Justin Gaston

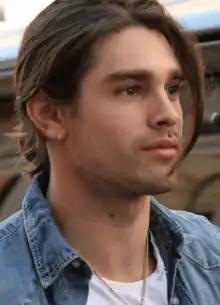
Gaston in 2010

Justin Michael Gaston (born August 12, 1988) is an American singer-songwriter, model, and actor who was also a contestant on "Nashville Star" on season 6. He finished 10th overall out of 12 contestants. He portrayed the role of Ben Rogers on "Days of Our Lives" for less than four months in 2014. He appeared on the magazine cover of "Tetu" in 2013.